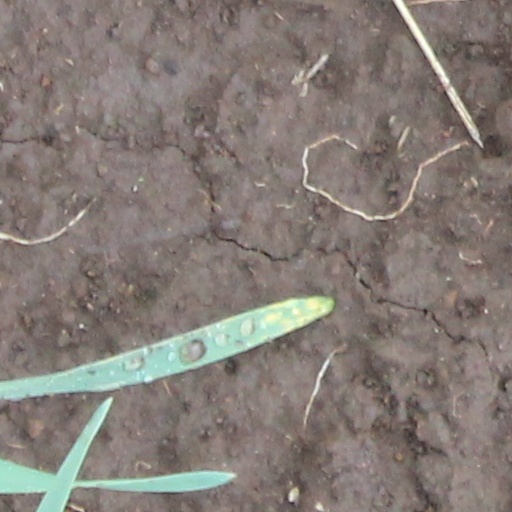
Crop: wheat